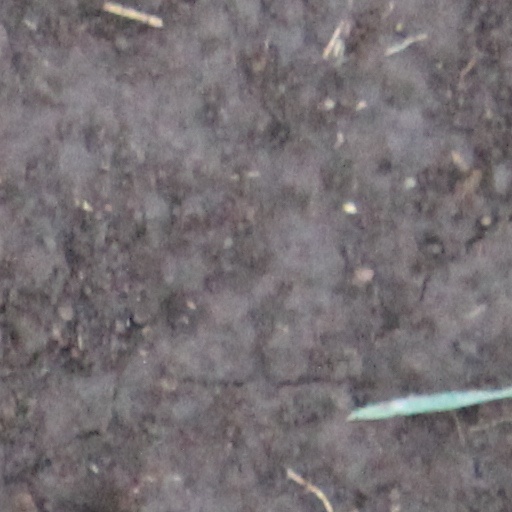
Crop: wheat